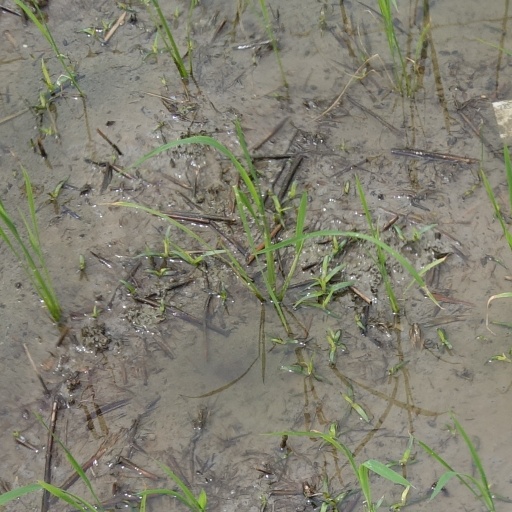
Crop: rice